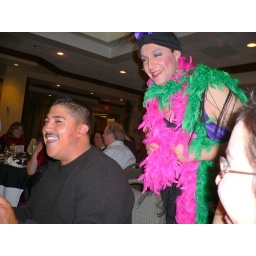
Zeke waits for the male playing a female in drag to go away...